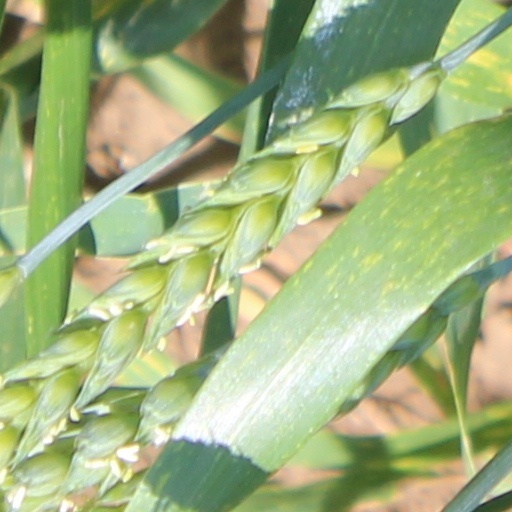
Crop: wheat